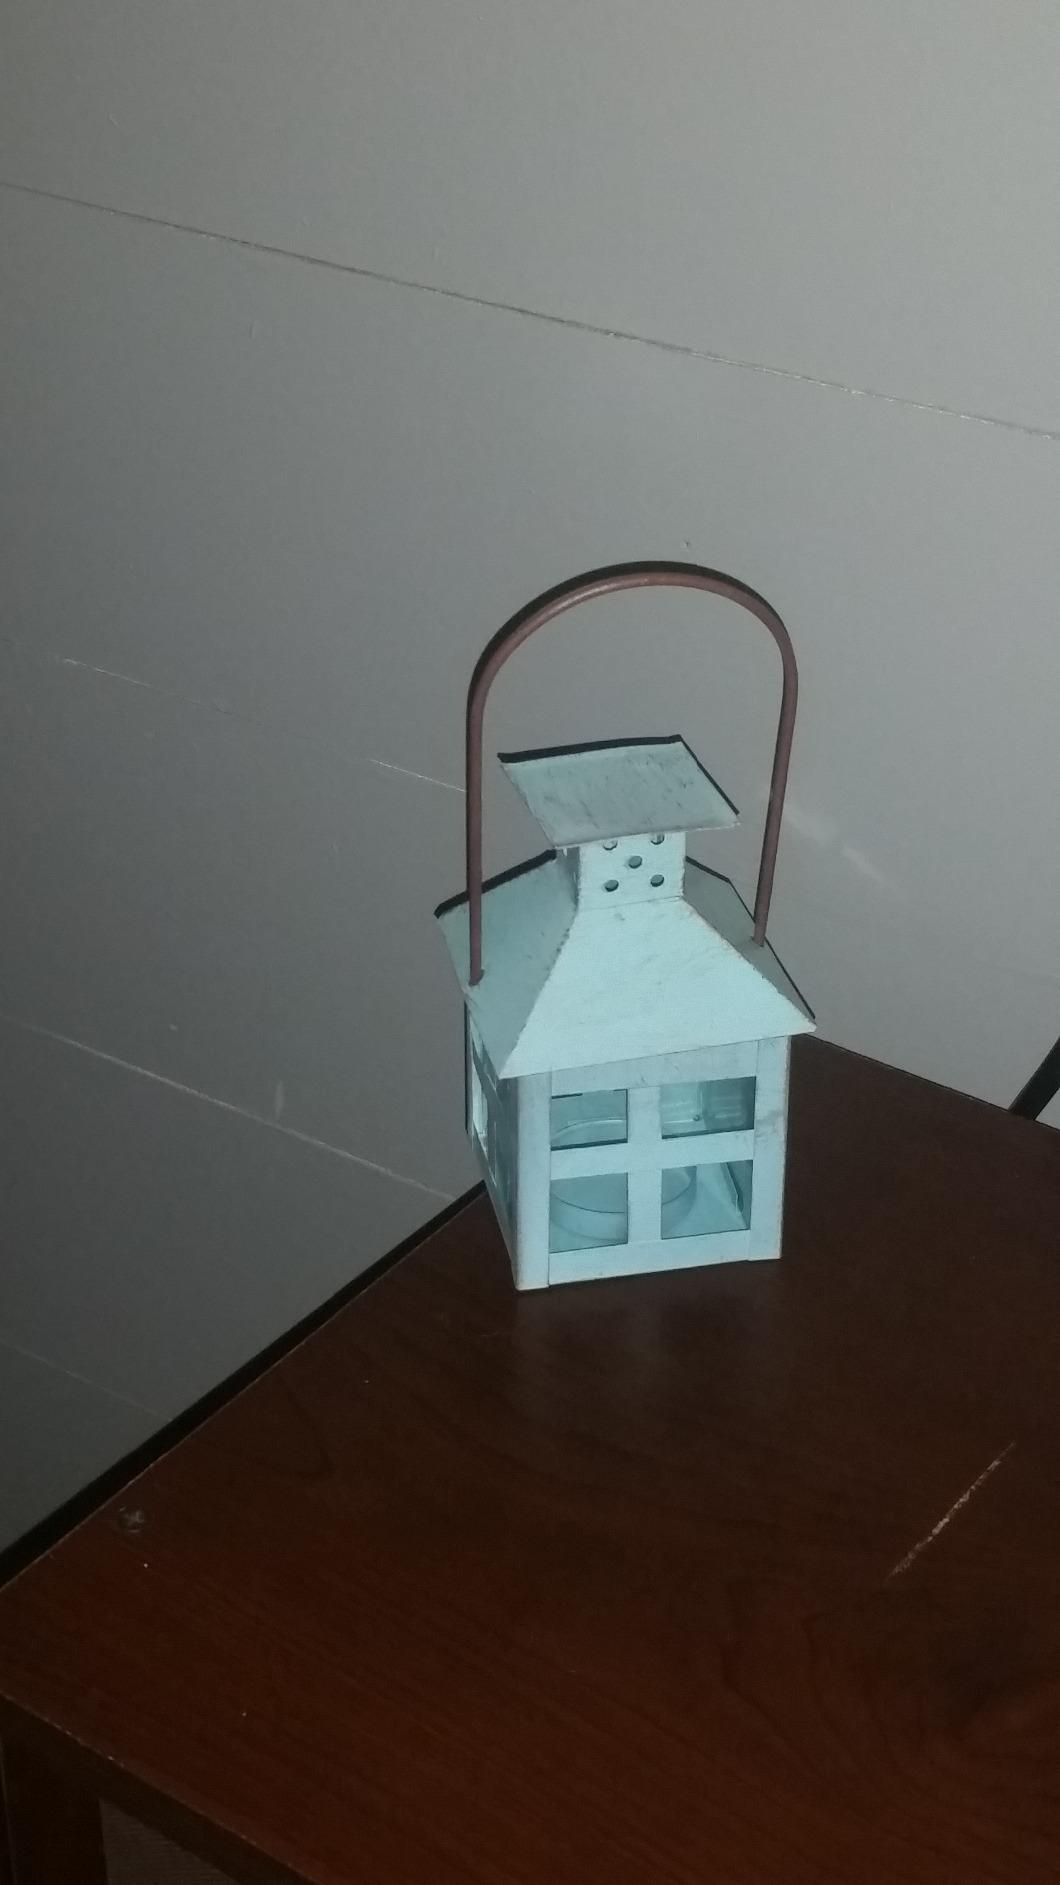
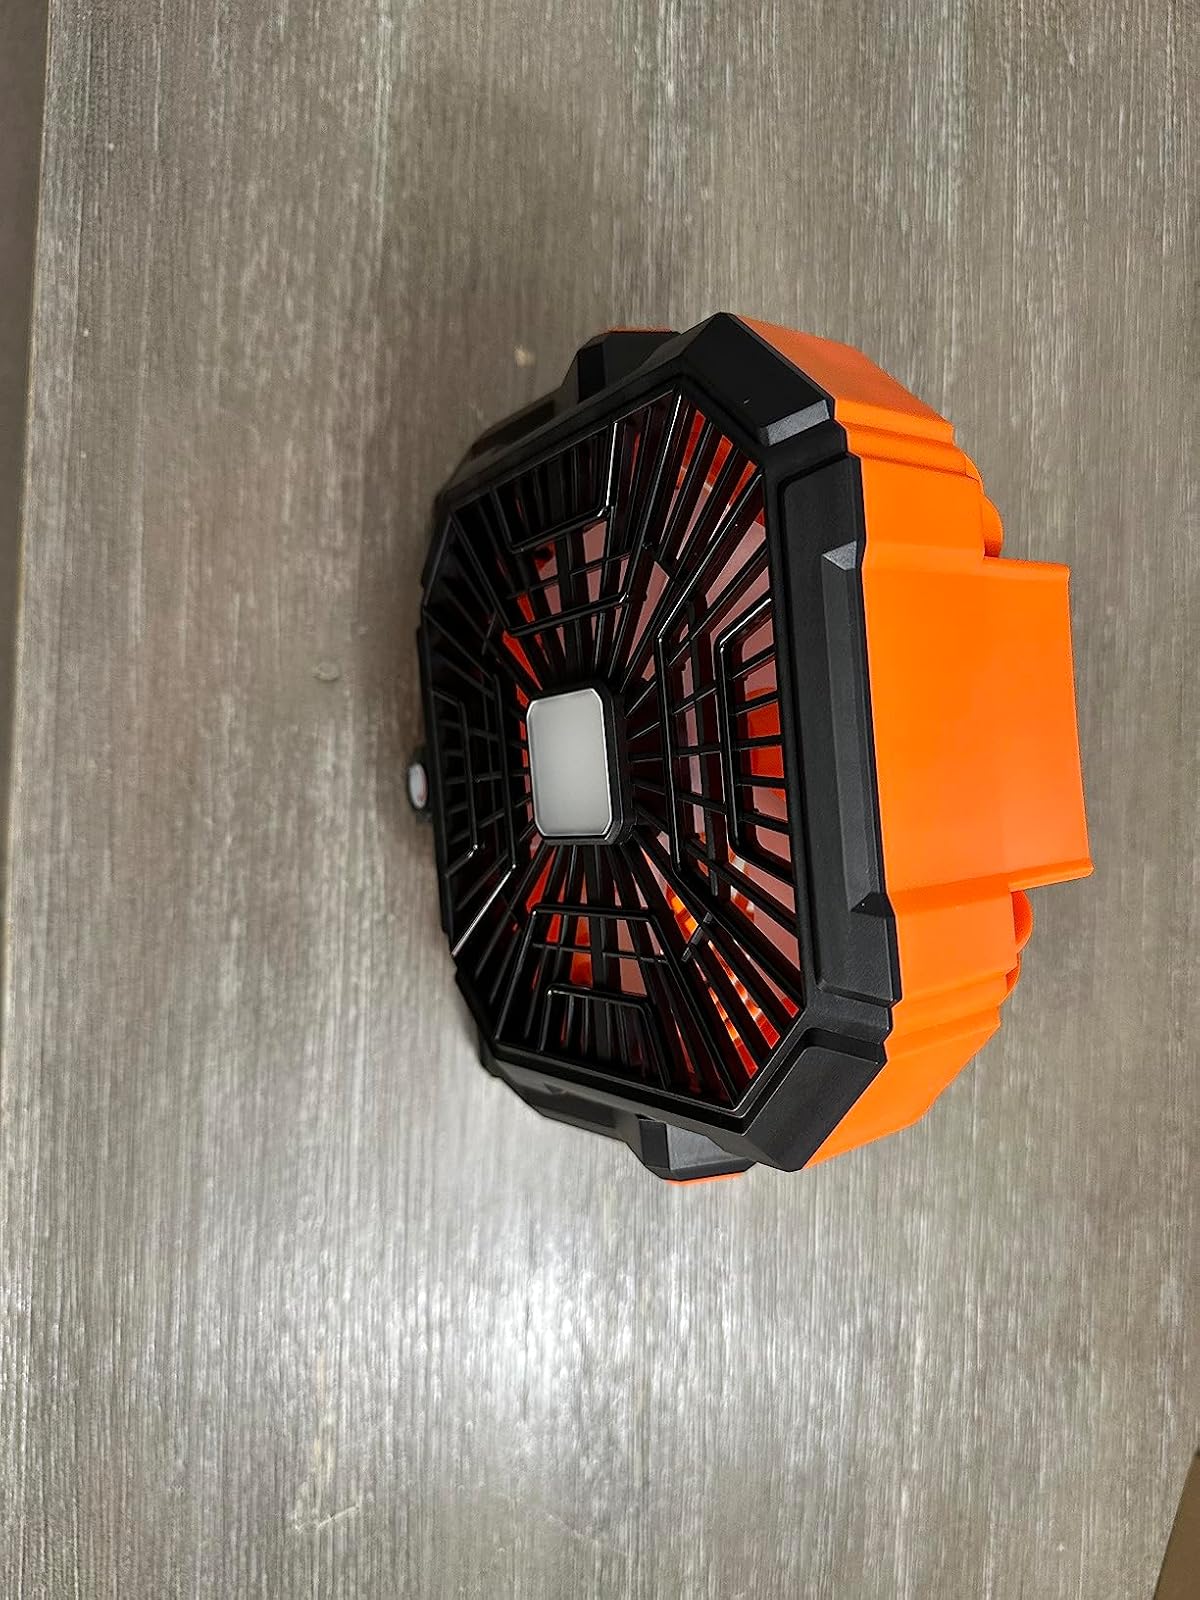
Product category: lantern
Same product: no